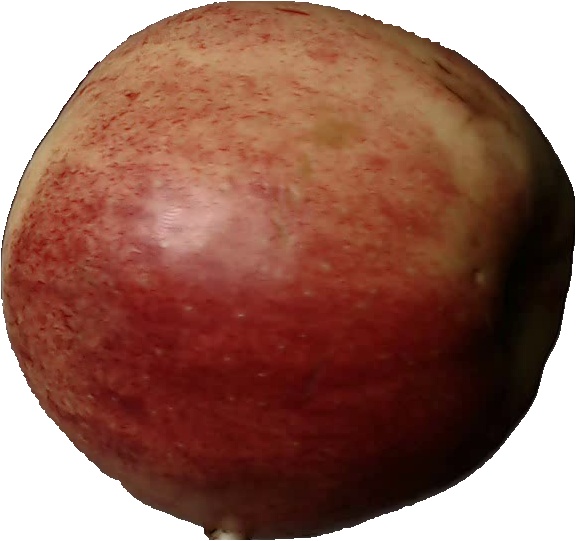
Label: apple_red_3